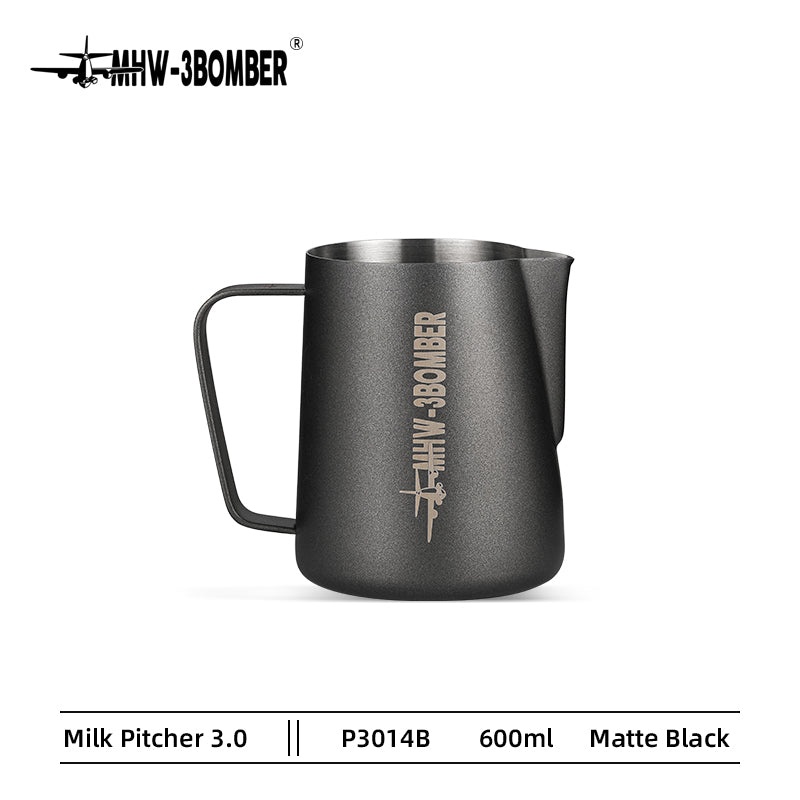
MHW-3BOMBER 轟炸機 經典版3.0 尖嘴拉花缸
比起咖啡本身給味蕾帶來的醇香風采，牛奶拉花提供了更趣意的感官享受，打奶衝擊、耐心搖晃、巧手勾勒，這款理想的拉花缸，會在這個過程中助你一避之力。 尖口缸嘴 採取尖嘴下壓設計，更易掌握牛奶流速，拉花細膩穩定 雙弧形導流槽 前後雙弧型導流槽設計利於聚集奶液，讓拉花時的擺動更加穩定順暢 人體工學把手 人性化手柄設計，輕鬆拉花，握感更細緻舒適 SUS304 不鏽鋼 採用優質不鏽鋼材質，安全環保，堅固耐用。表面高溫烤漆工藝，耐磨易清潔
Brand: mhw3bomber.shop
Category: Home & Garden > Kitchen & Dining > Kitchen Appliance Accessories > Coffee Maker & Espresso Machine Accessories > Frothing Pitchers